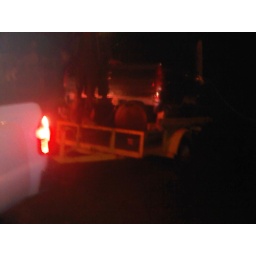
TURK going in the water. Its a truck bed we made into a boat.